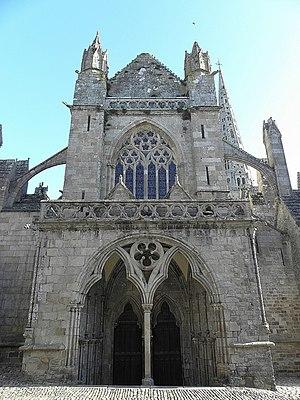
Façade occidentale de la cathédrale Saint-Tudgual de Tréguier (22). This building is classé au titre des Monuments Historiques. It is indexed in the Base Mérimée, a database of architectural heritage maintained by the French Ministry of Culture,
La cathédrale Saint-Tugdual est un édifice religieux situé à Tréguier, dans le département des Côtes-d'Armor en France. Elle était la cathédrale de l’ancien évêché de Tréguier, l'un des neuf évêchés de la Bretagne historique jusqu'en 1790. Elle est aujourd'hui le siège de la paroisse Saint-Yves de Tréguier. Lieu de sépulture de saint Yves, elle est un sanctuaire où l'on vient en pèlerinage, notamment autour du 19 mai à l'occasion de la fête de saint Yves, où a lieu un grand pardon.